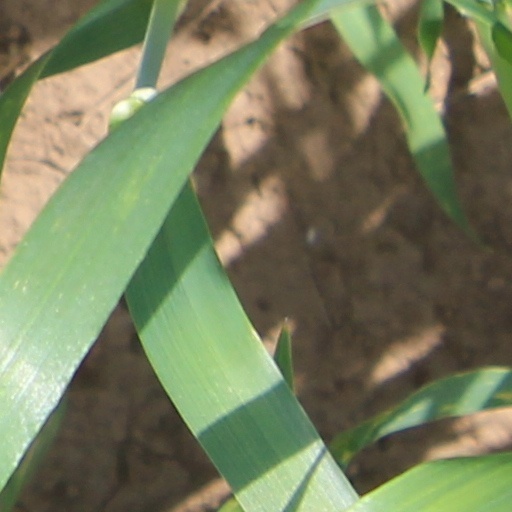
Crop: wheat